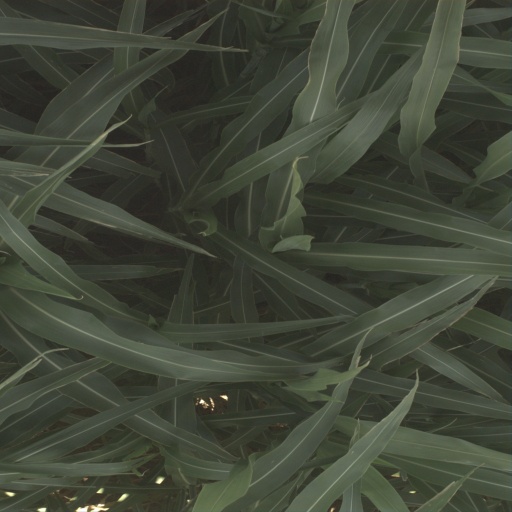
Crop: sorghum